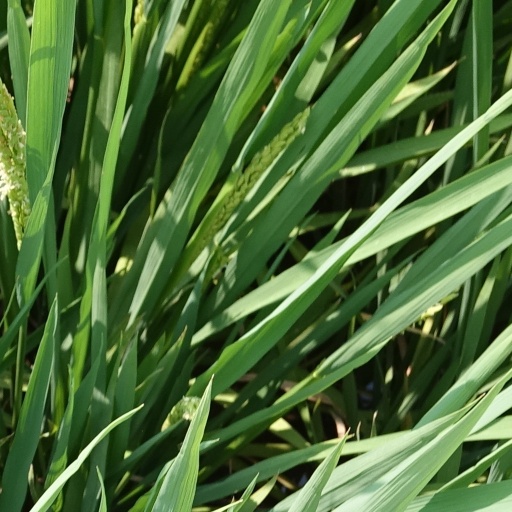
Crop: rice